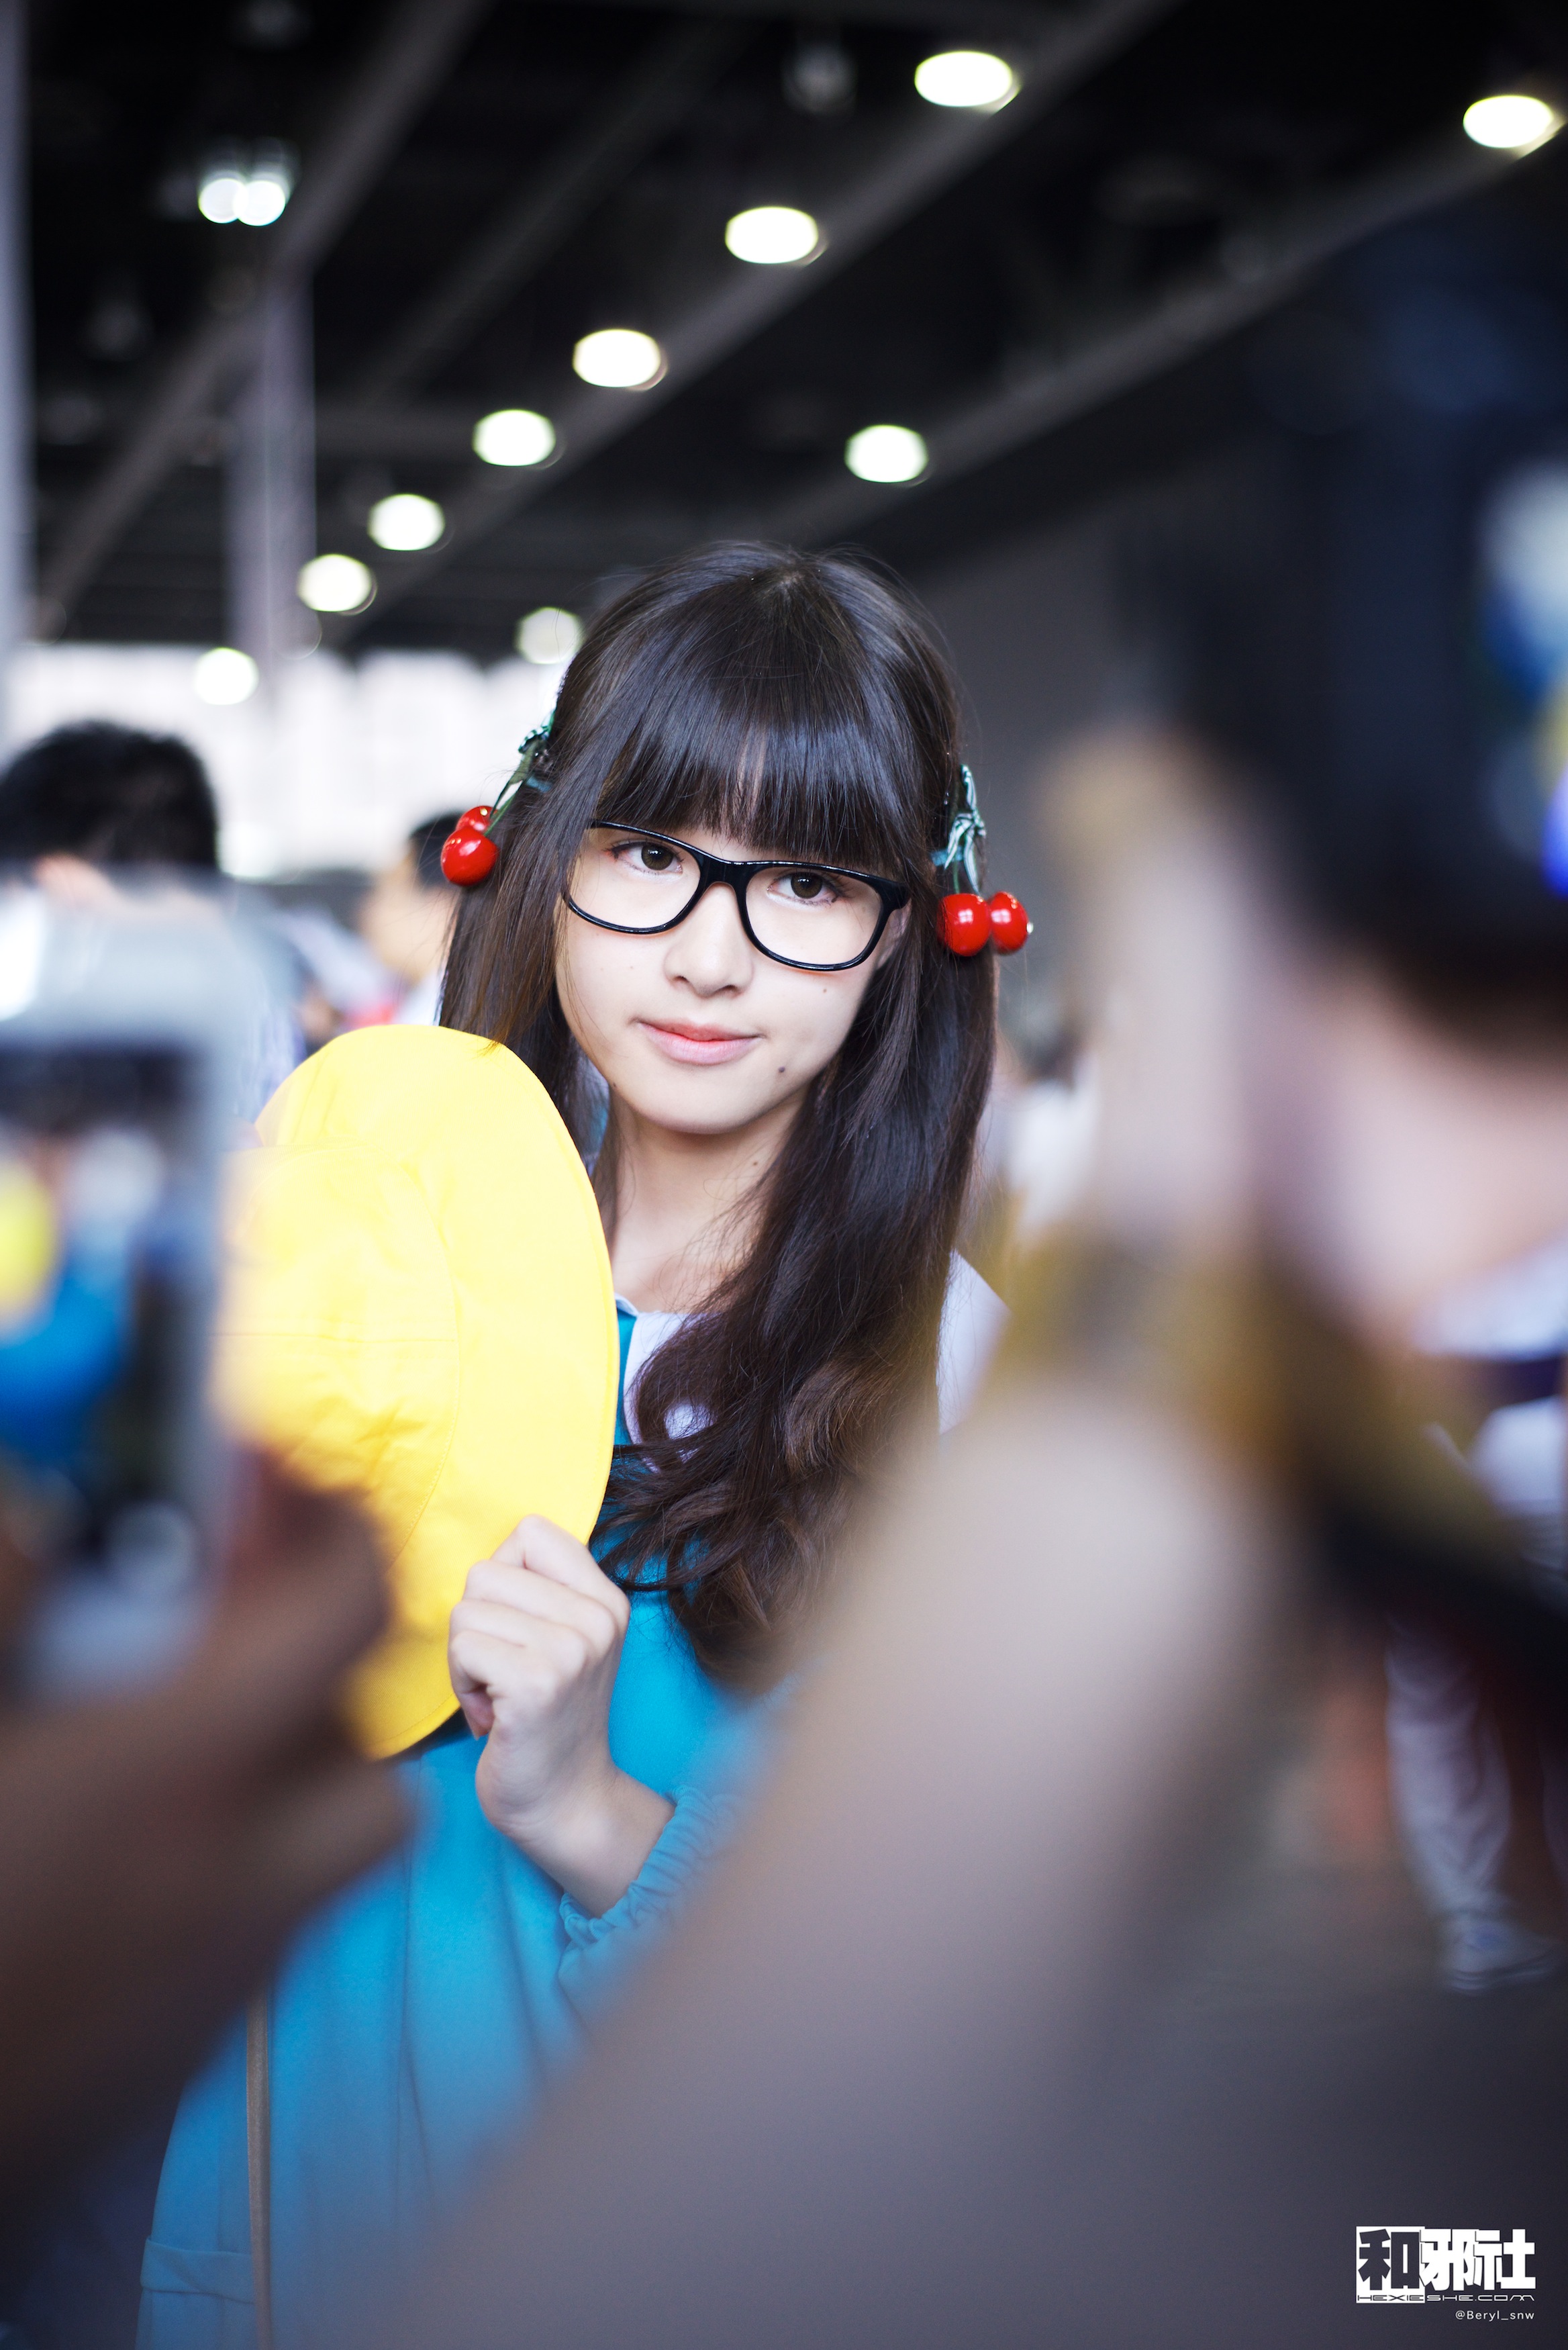
girl, cute, asian, portrait, model, young, nikon, clothing, cosplay, 50mm, glasses, eyewear, beauty, uniform, school, costume, longhair, d800e, afnikkor50mmf18d, anime, comic, comiccon, vision care